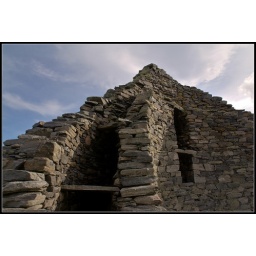
Standing in the wall to the left of the door, looking up inside the broch to the sky